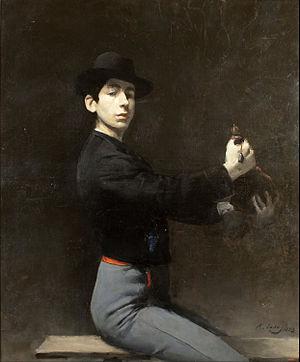
Ramon Casas i Carbó, né à Barcelone le 4 janvier 1866, et mort dans la même ville le 29 février 1932, est un peintre et affichiste espagnol, promoteur du modernisme catalan. Il est surtout connu pour ses portraits et caricatures de l’élite catalane, espagnole et française.